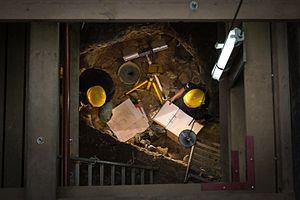
Les minières néolithiques de silex de Spiennes se trouvent dans une zone calcaire de la province de Hainaut en Belgique, à Spiennes, à 6 km au sud-est du centre-ville de Mons et à 50 km au nord est de Valenciennes. Il s’agit d’un site archéologique d’extraction et de taille du silex d’époque préhistorique. C’est un des sites archéologiques les mieux documentés et étudiés en la matière. Les minières néolithiques de silex de Spiennes sont inscrites sur la liste du patrimoine mondial de l'UNESCO depuis 2000.